Kashyap Bandhu

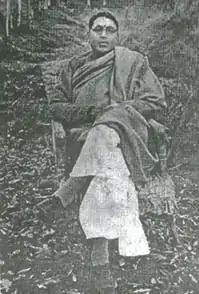
Kashyap Bandhu

Kashyap Bandhu (March 1899 – 18 December 1985, "born" Tara Chand) was a political leader and social reformer in Kashmir.